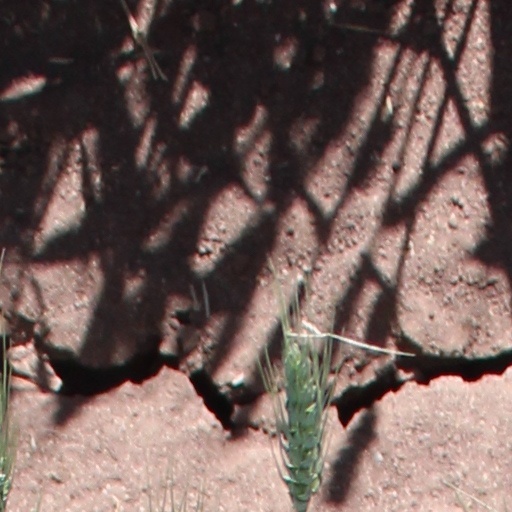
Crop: wheat